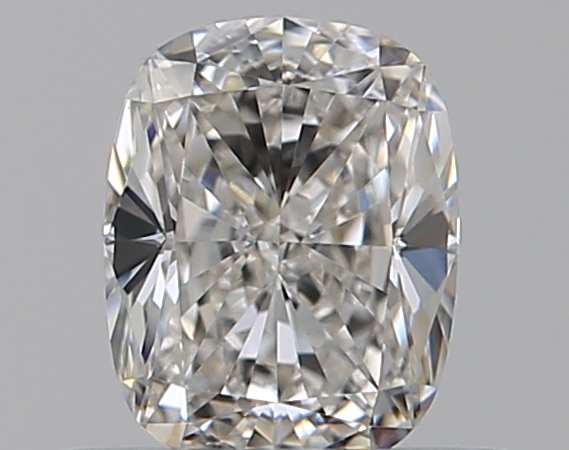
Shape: cushion
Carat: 0.5
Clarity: VVS1
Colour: H
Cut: EX
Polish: EX
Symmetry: EX
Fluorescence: N
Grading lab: GIA
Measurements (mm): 5.21 x 4.09 x 2.76